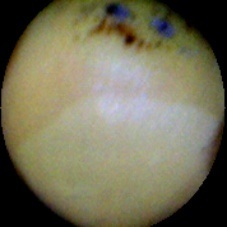
Label: Immature